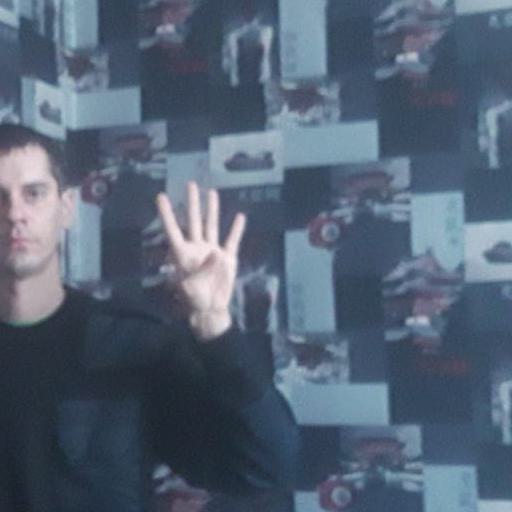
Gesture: four